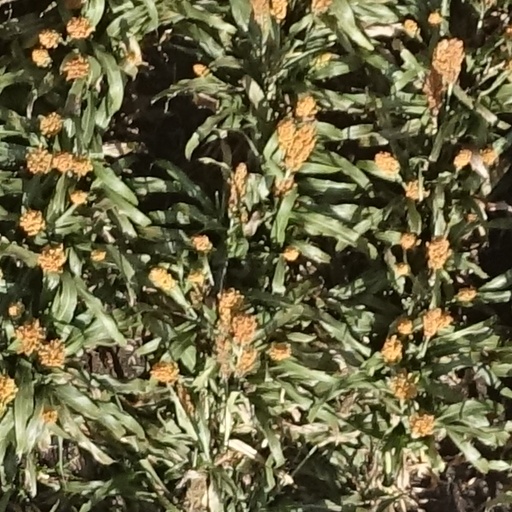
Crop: sorghum